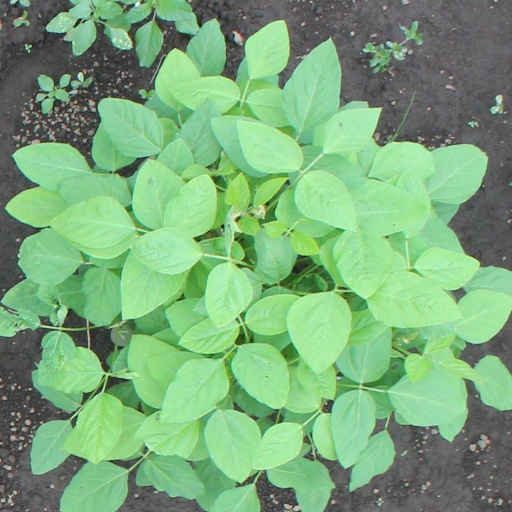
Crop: soybean